Hopkins & Allen

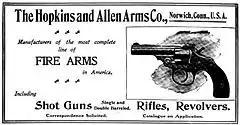
The Hopkins an Allen Arms Co. - Shotguns, Rifles and Revolvers - 1904

The factory was rebuilt in 1901 and Hopkins & Allen would go on to produce 40,000 firearms a year. In 1902, the company acquired Forehand Arms Company, for whom it had been making revolvers under contract.